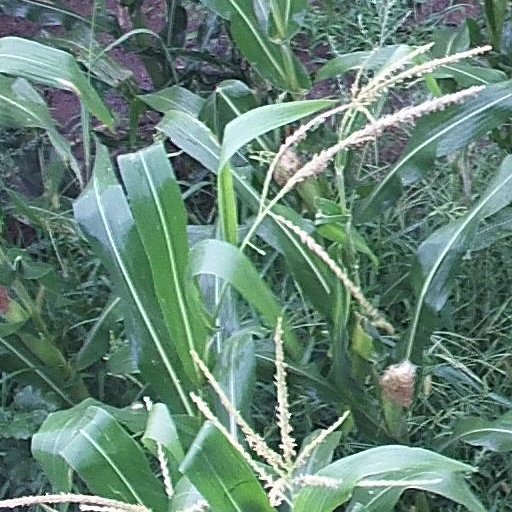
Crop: maize; corn